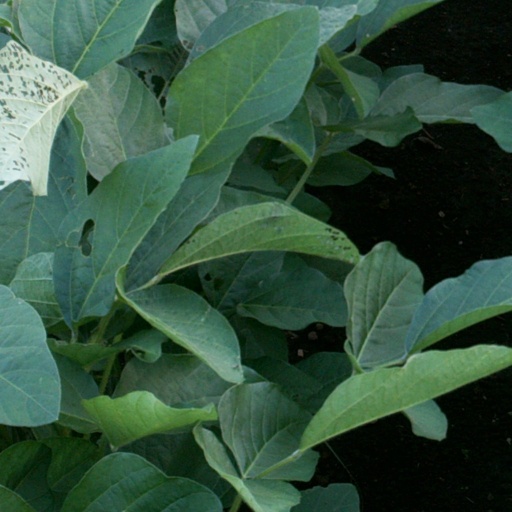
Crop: soybean